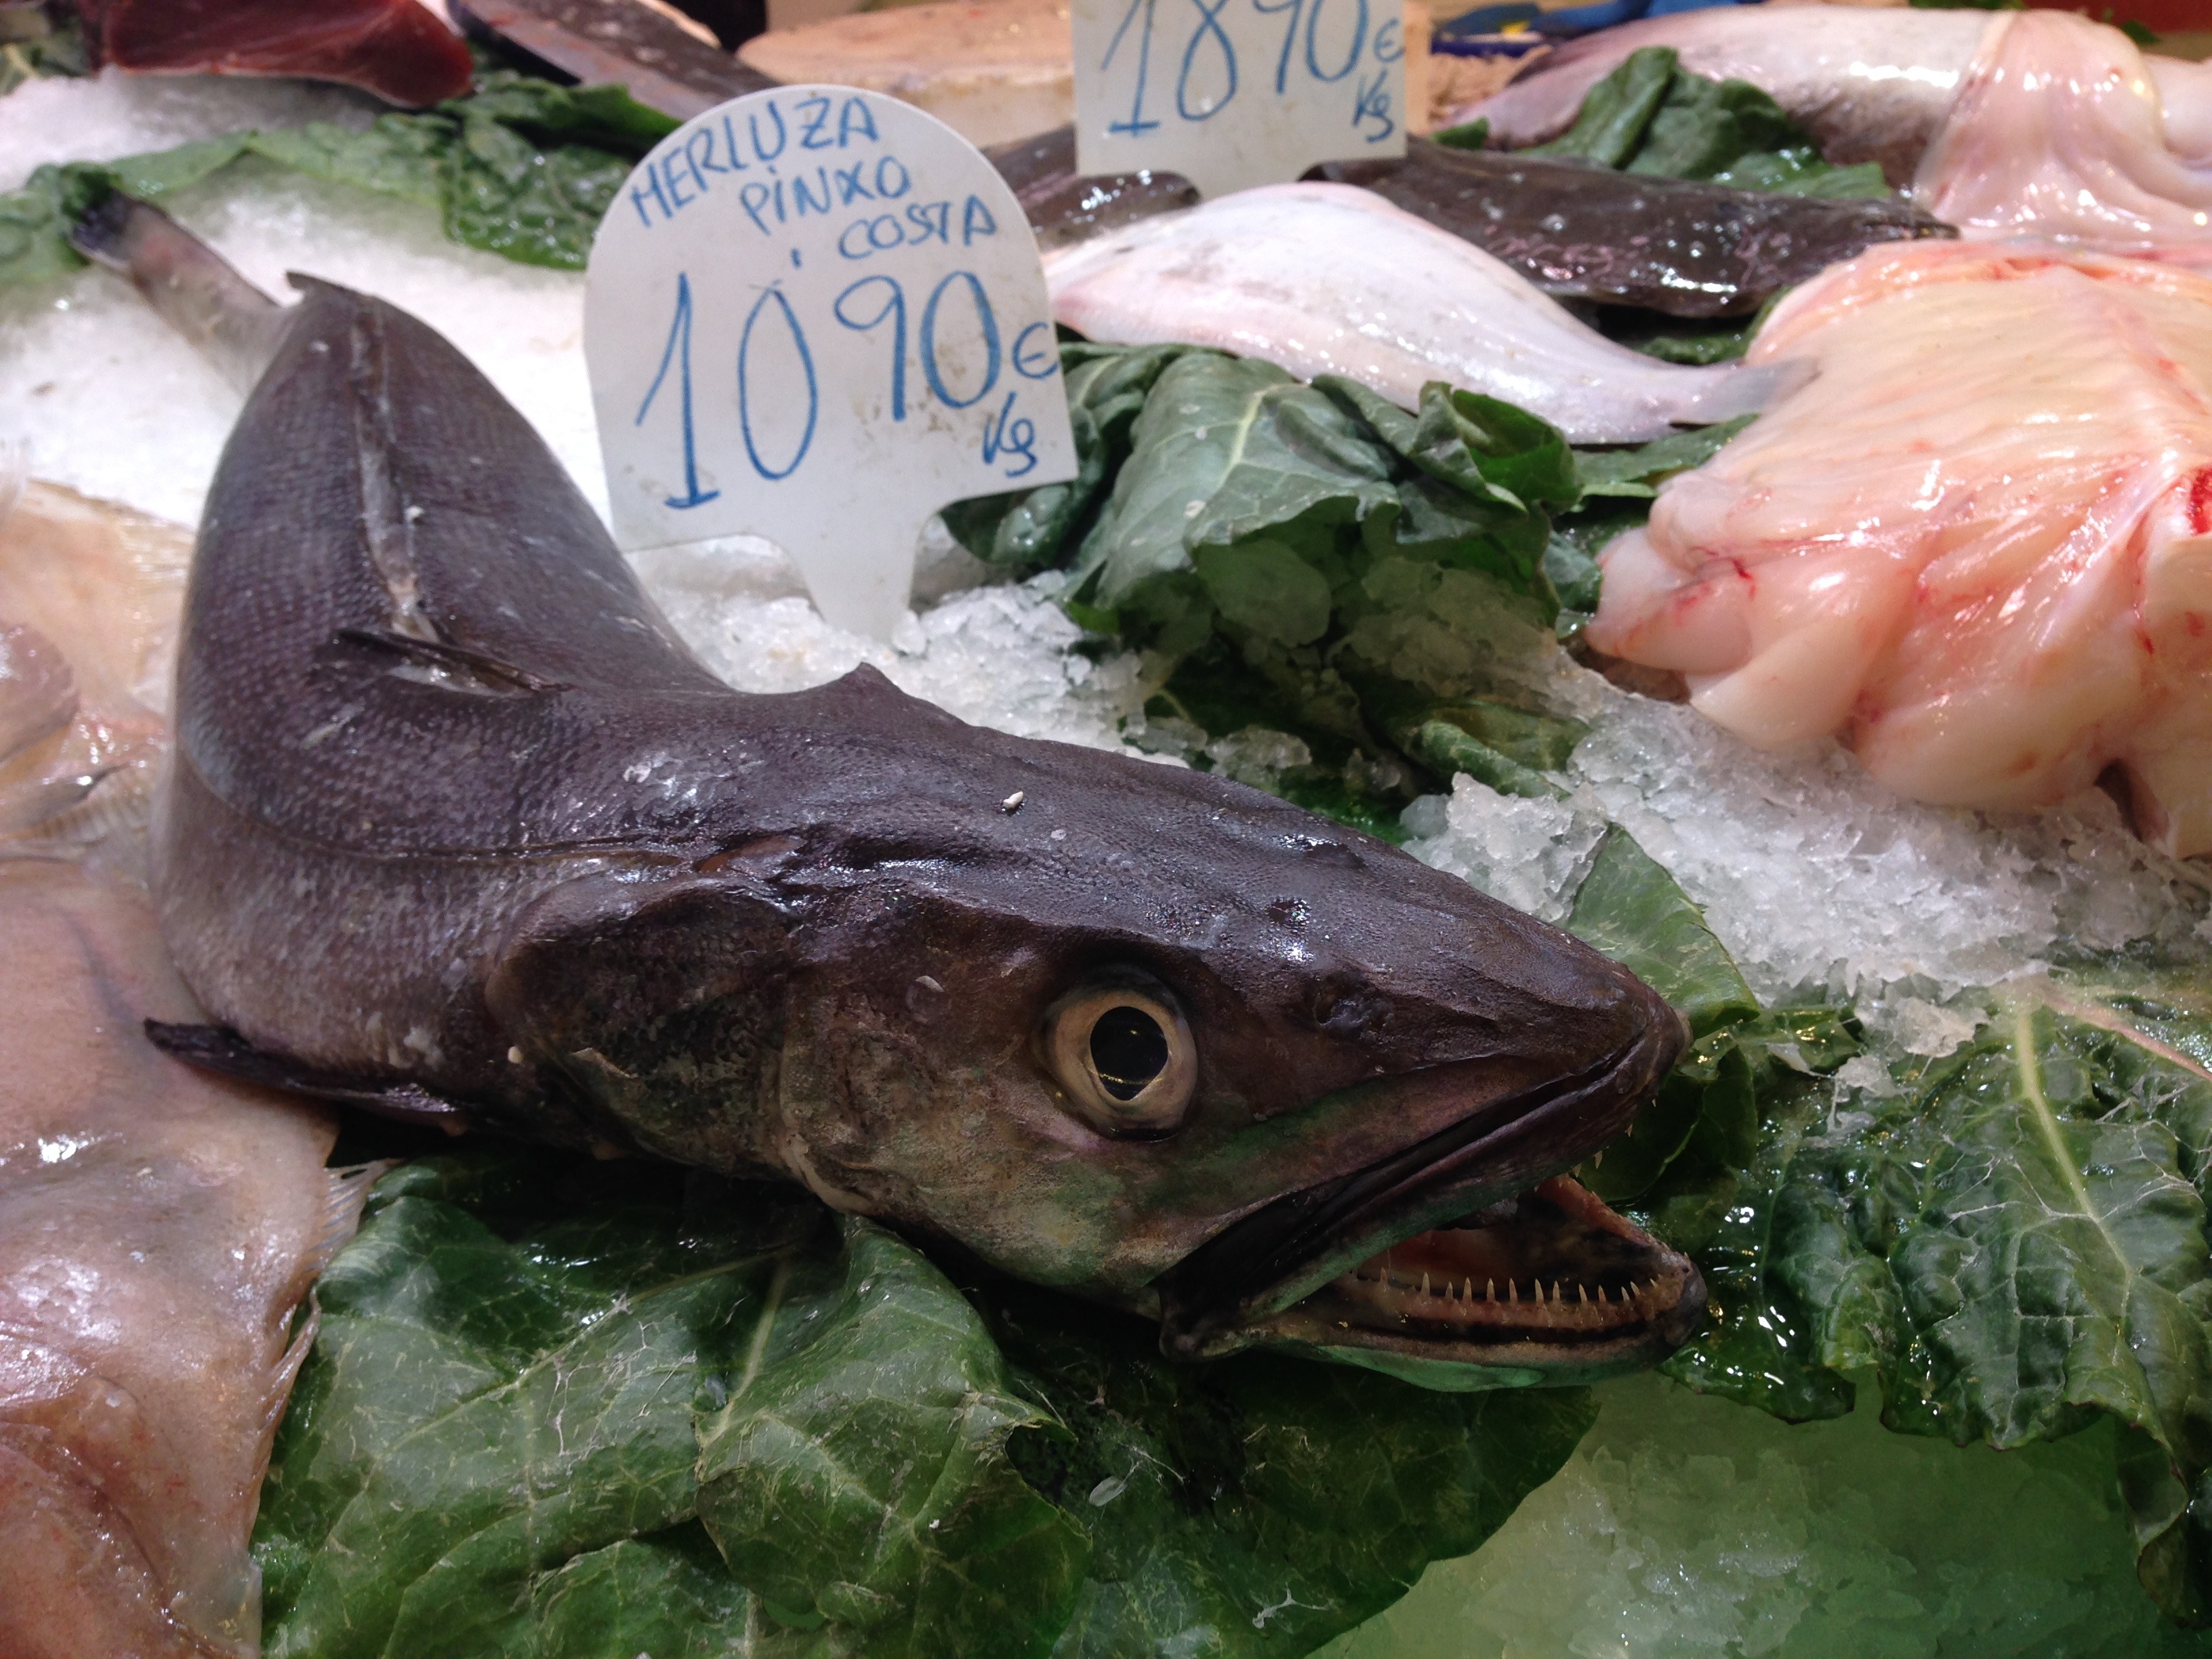
dish, food, market, fish, cuisine, fish market, spain, milkfish, frisch, sell, cod